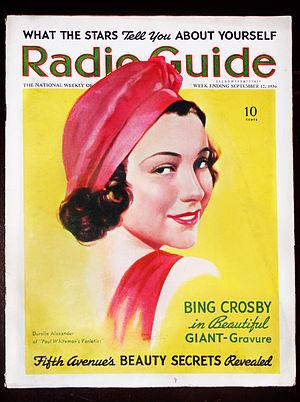
"Une cover girl est une femme dont la photo figure sur la couverture d'un magazine. Elle peut être un mannequin, une célébrité ou une artiste. Le terme n'est généralement pas usité pour qualifier une apparition occasionnelle ou exceptionnelle d'une personne sur la couverture d'un magazine. Le terme est apparu pour la première fois, en anglais, vers 1899. Le pendant masculin ""cover boy"", n'est cependant pas entré dans les usages.